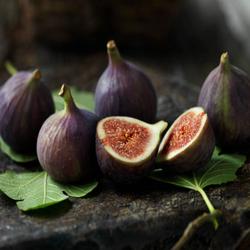
Label: Fig